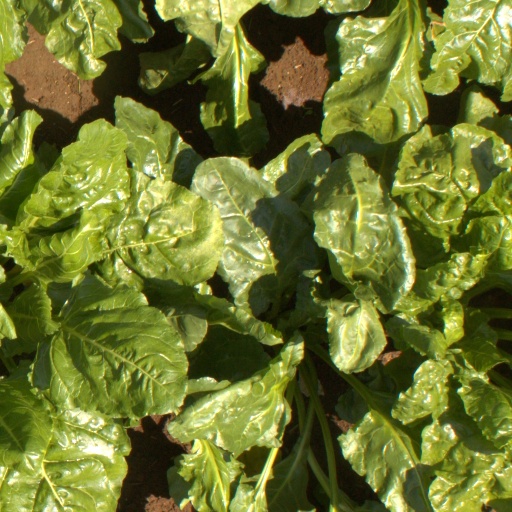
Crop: sugar beet